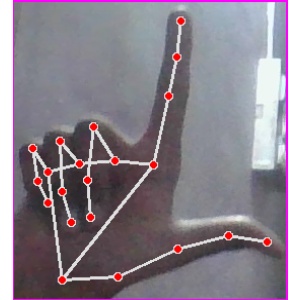
अक्षर: ल